Goslar (ship)

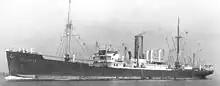
"Goslar"s sister ship "Erlangen"

In 1929 NDL took delivery of four new single-screw cargo steamships. Bremer Vulkan in Bremen built "Frankfurt" and "Chemnitz", while Blohm+Voss in Hamburg built "Erlangen" and "Goslar".